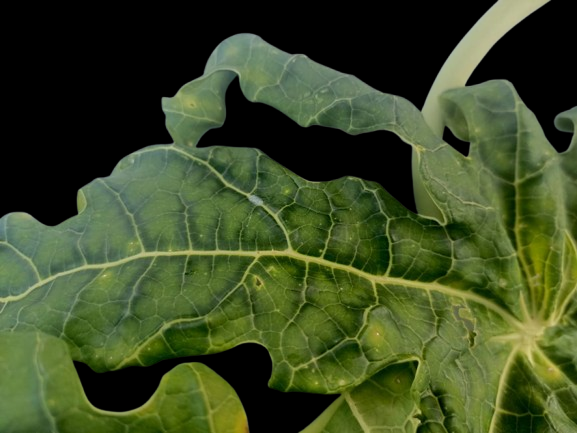
Crop: Papaya
Label: Curled_Yellow_Spot